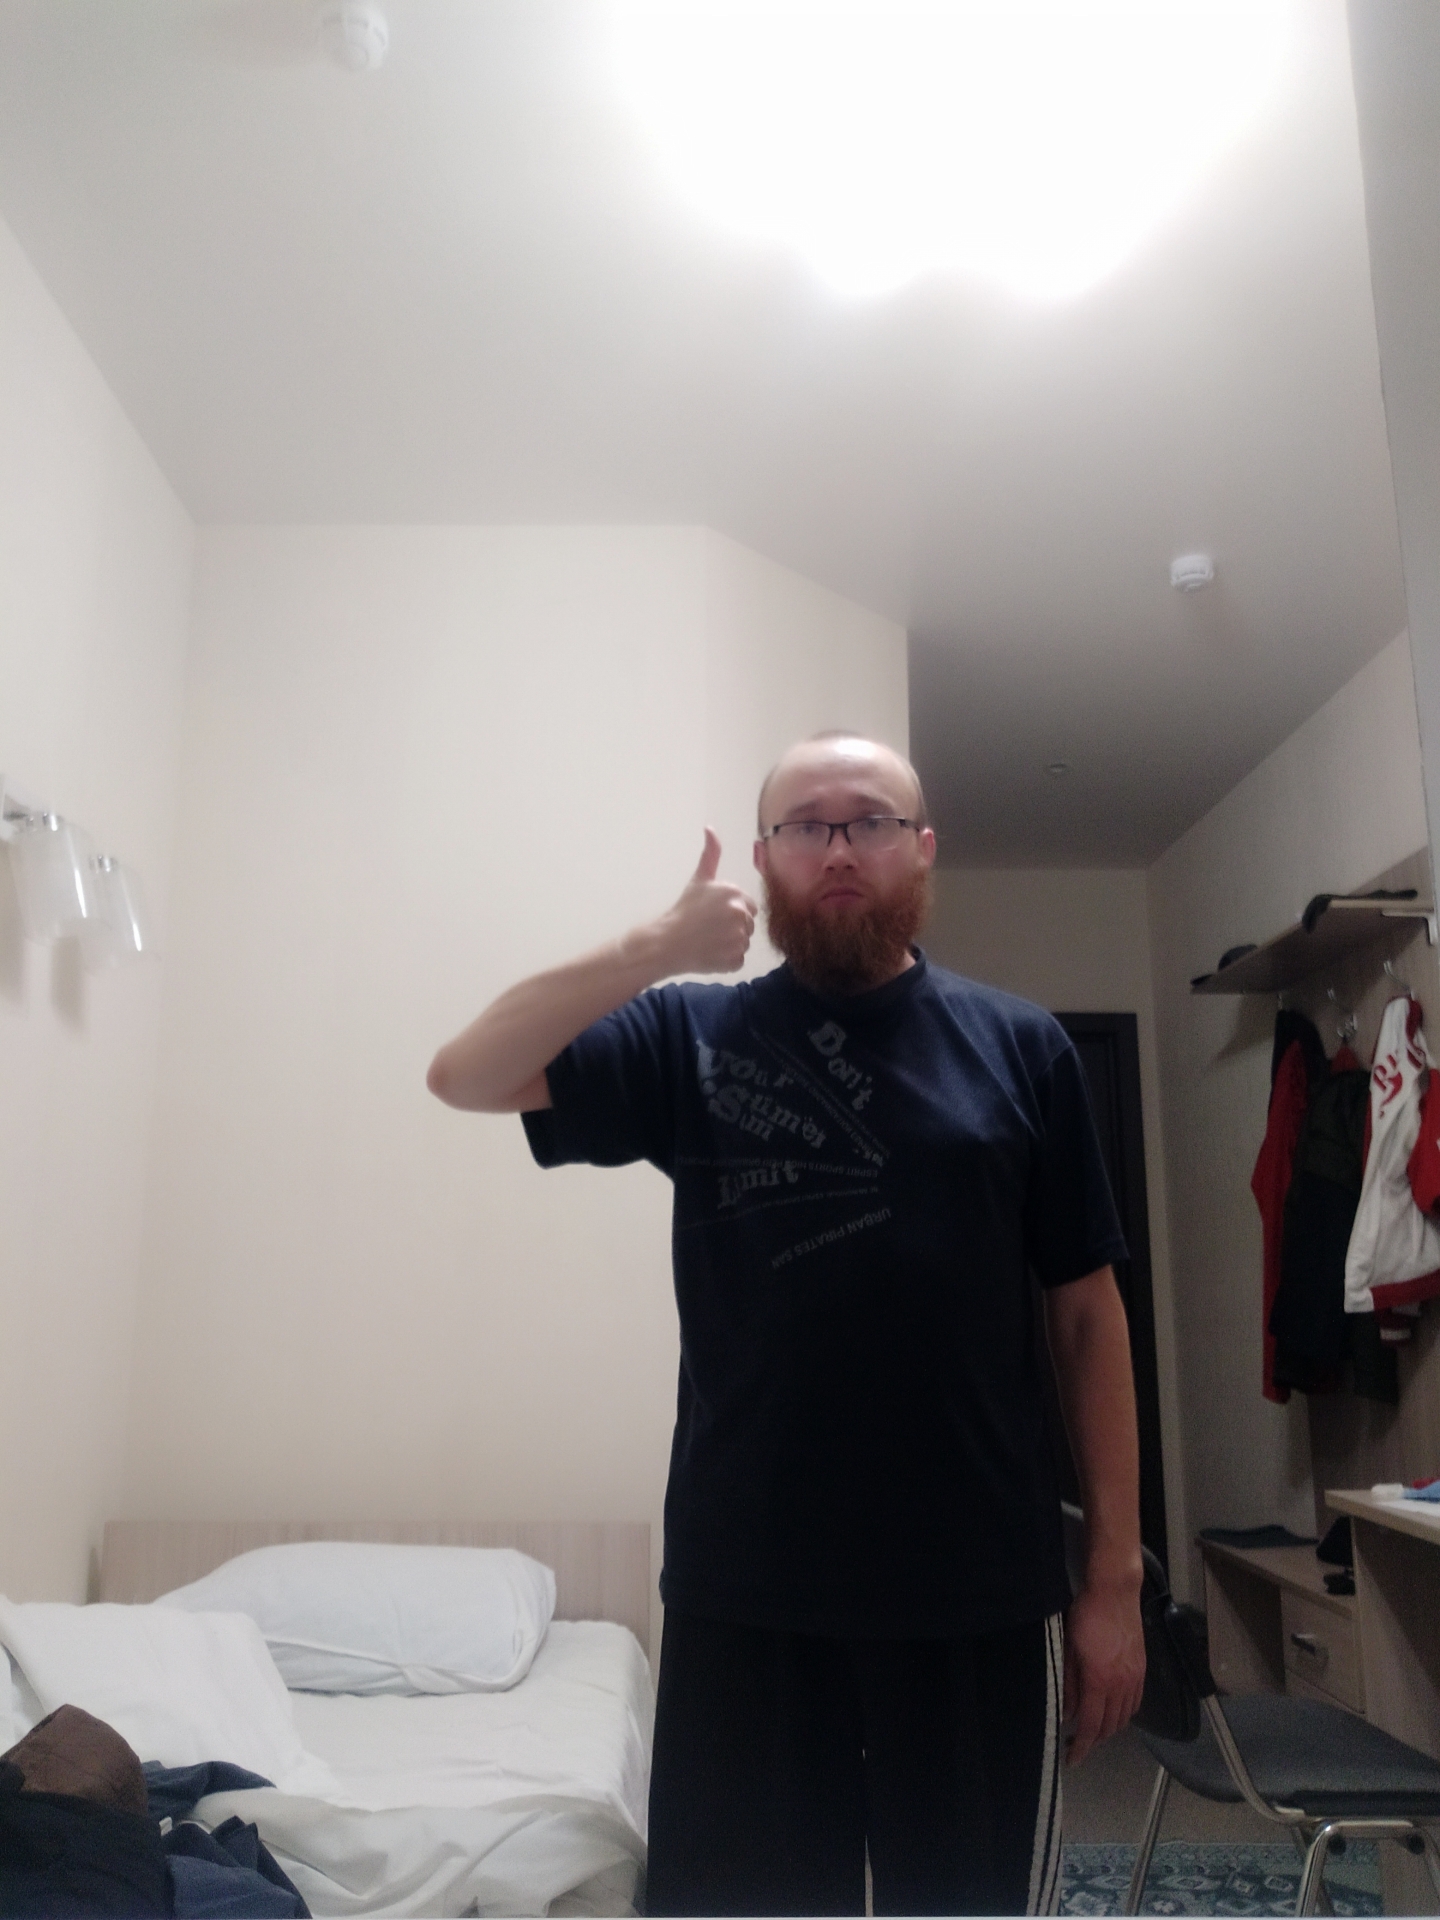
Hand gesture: like